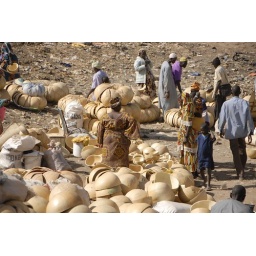
Selling calabash bowls in the market just off the Niger River Port.